Fred Duesenberg

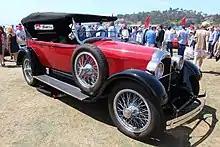
Duesenberg Model A Tourer

While continuing to develop racing engines, the Duesenberg brothers and their financial backers, Newton E. Van Zandt and Luther M. Rankin, established the Duesenberg Automobile & Motors Company in March 1920 with its headquarters in Indianapolis. Fred was the chief engineer and later in the 1920s served as president of the company; his brother, Augie, was an assistant engineer. Beginning in May 1921 the Duesenberg company manufactured passenger cars with advanced racing-car features at its new factory in Indianapolis at the corner of Washington and Harding Streets. The facility was also close to the Indianapolis Motor Speedway, which was used as a test track.